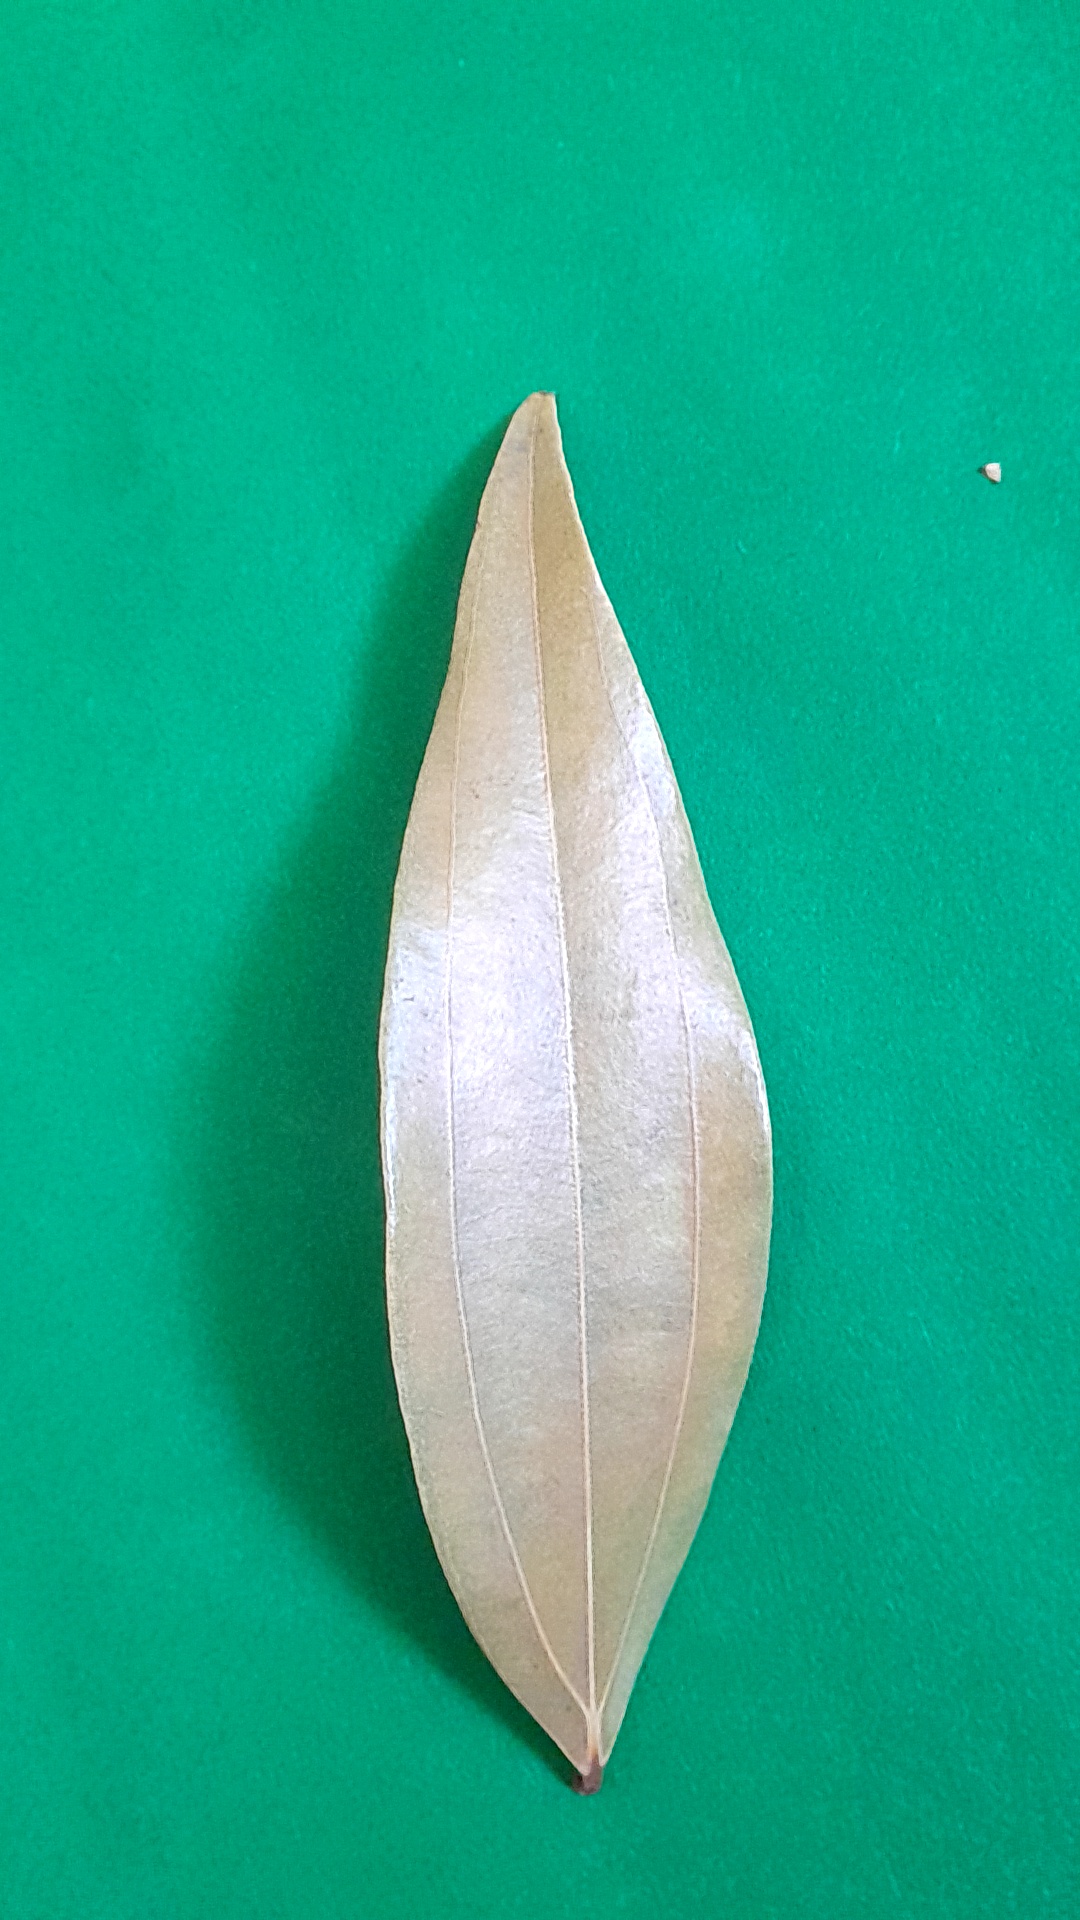
Label: Dry Leaf